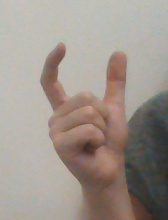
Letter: nun